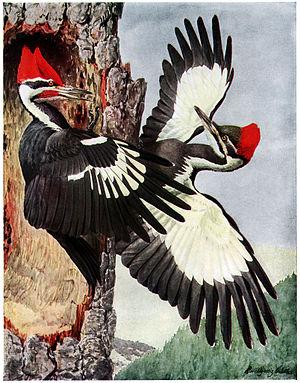
Le Grand Pic est une espèce d'oiseaux appartenant à la famille des Picidae présent en Amérique du Nord.